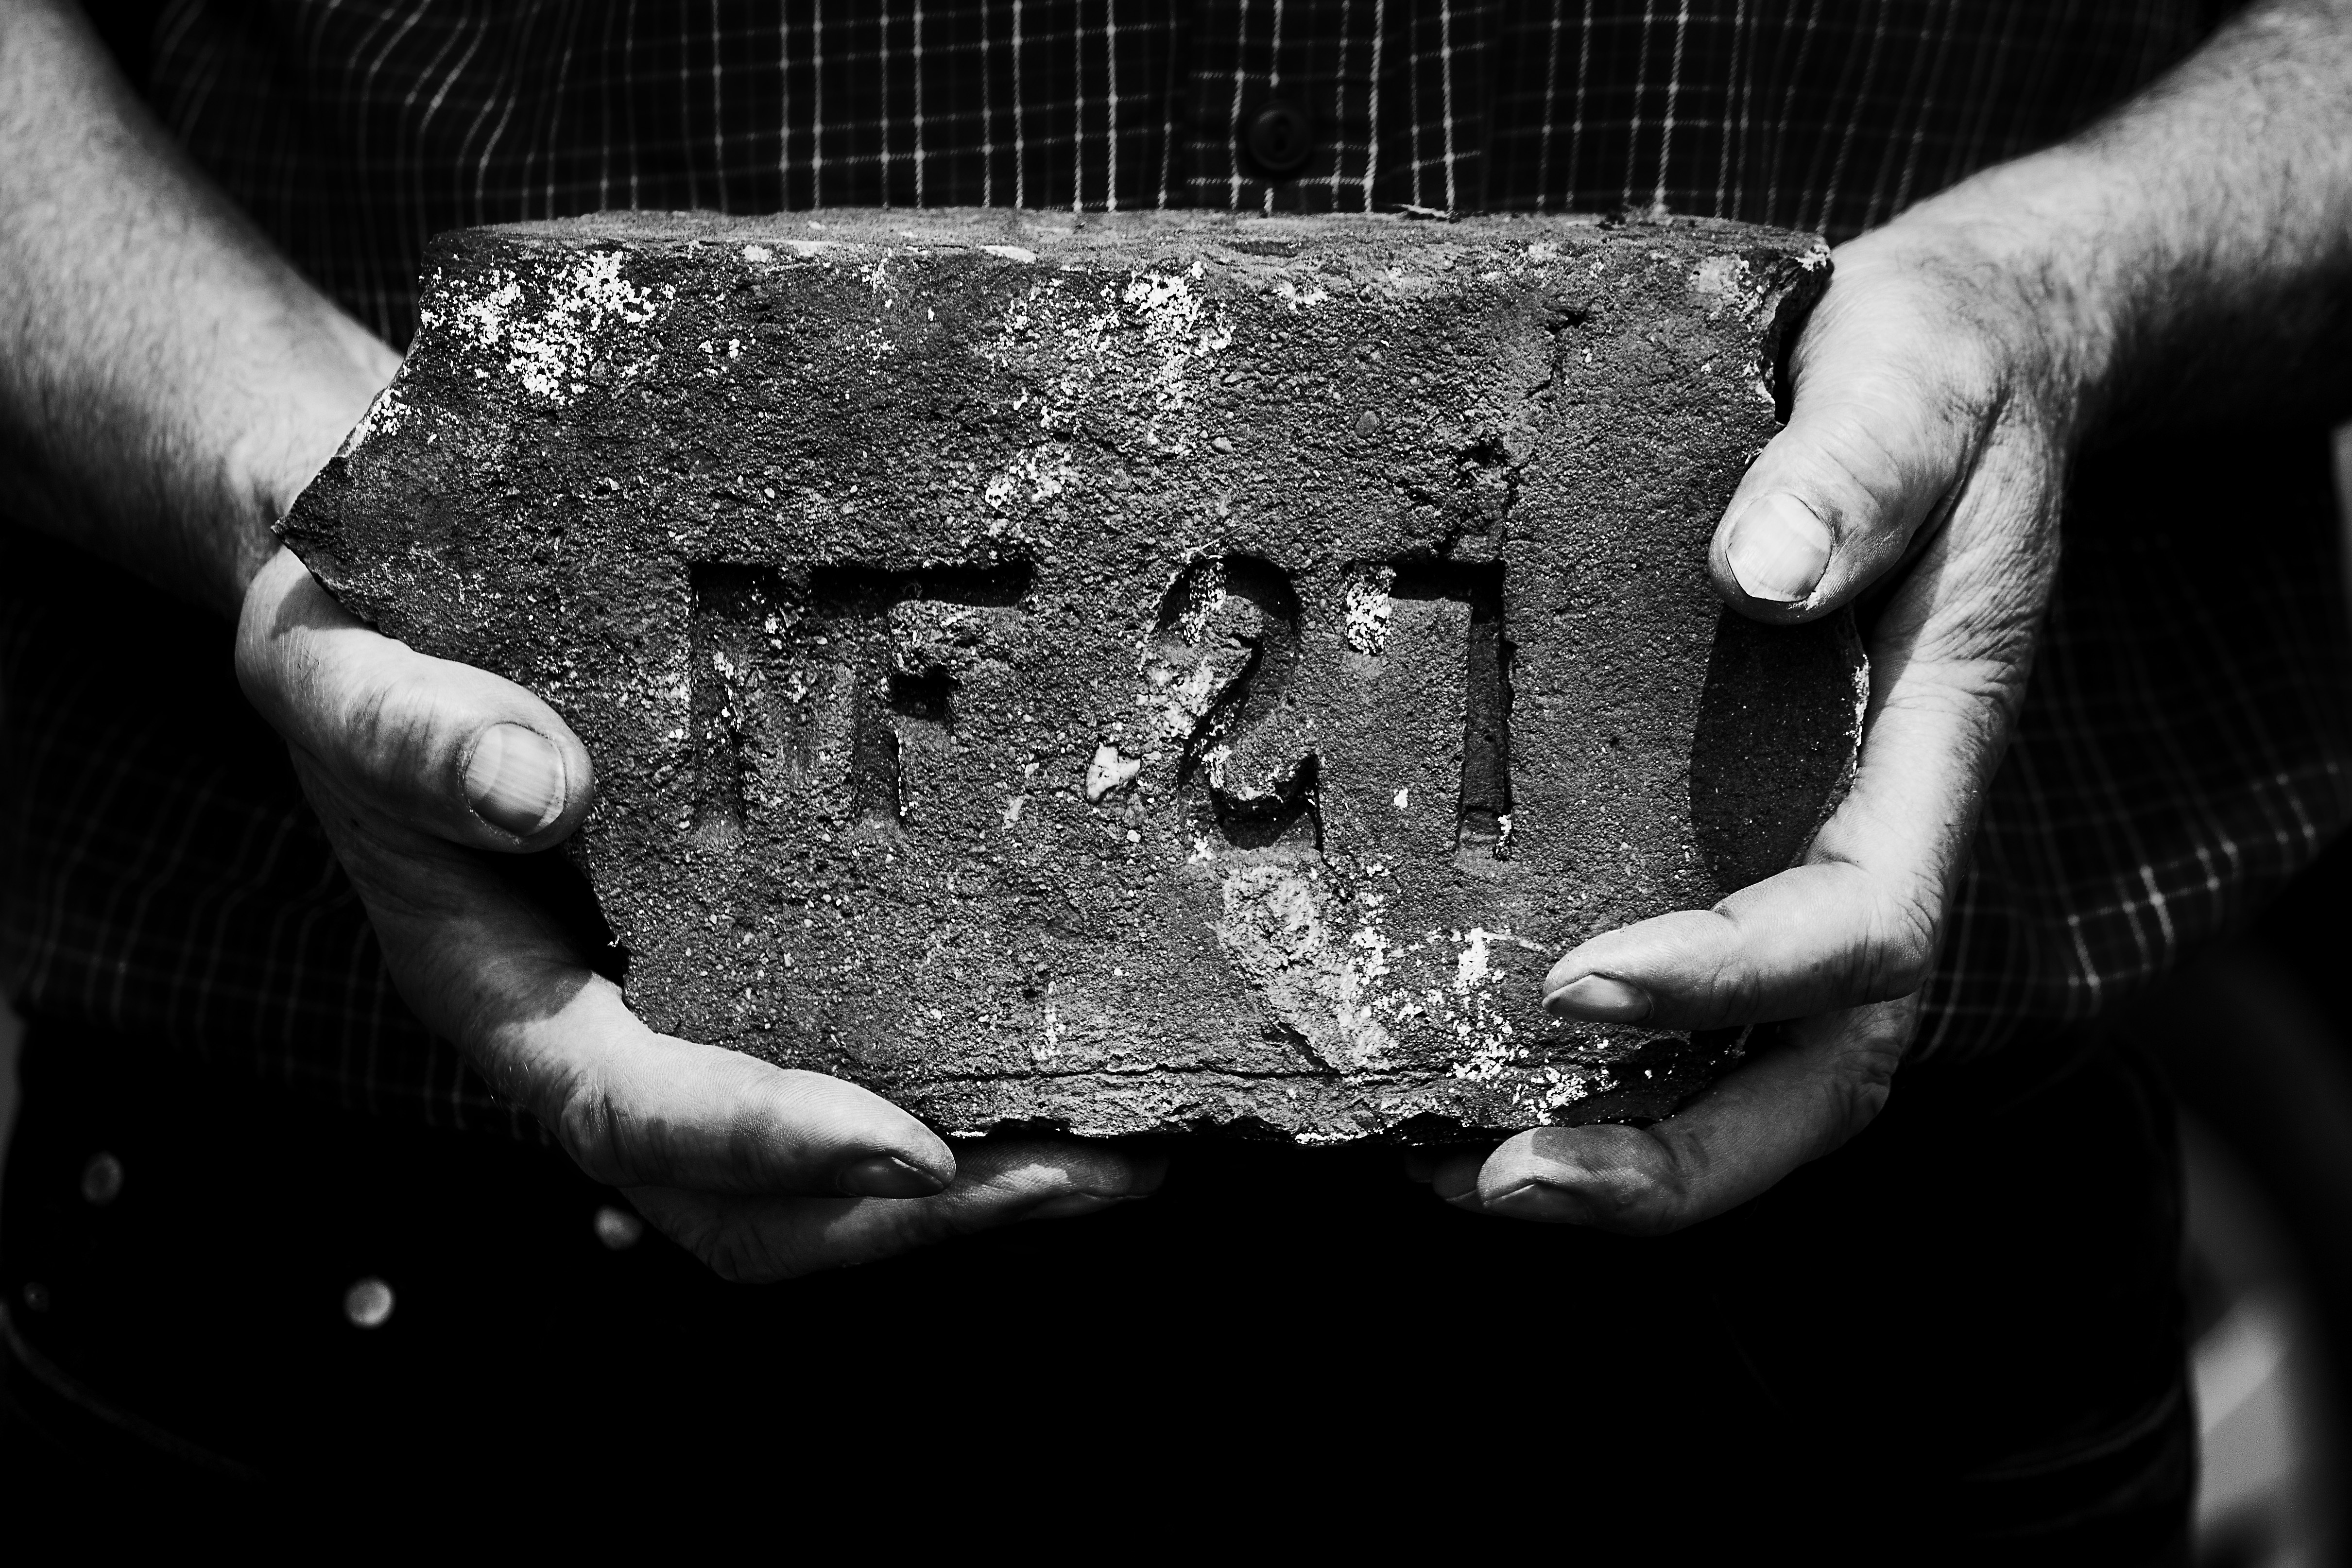
work, hand, black and white, white, photography, house, artist, dirty, darkness, black, monochrome, brick, one, hands, handmade, clay, heritage, potter, monochrome photography, the hands, film noir, body weight, the number of the, constructs, exertion